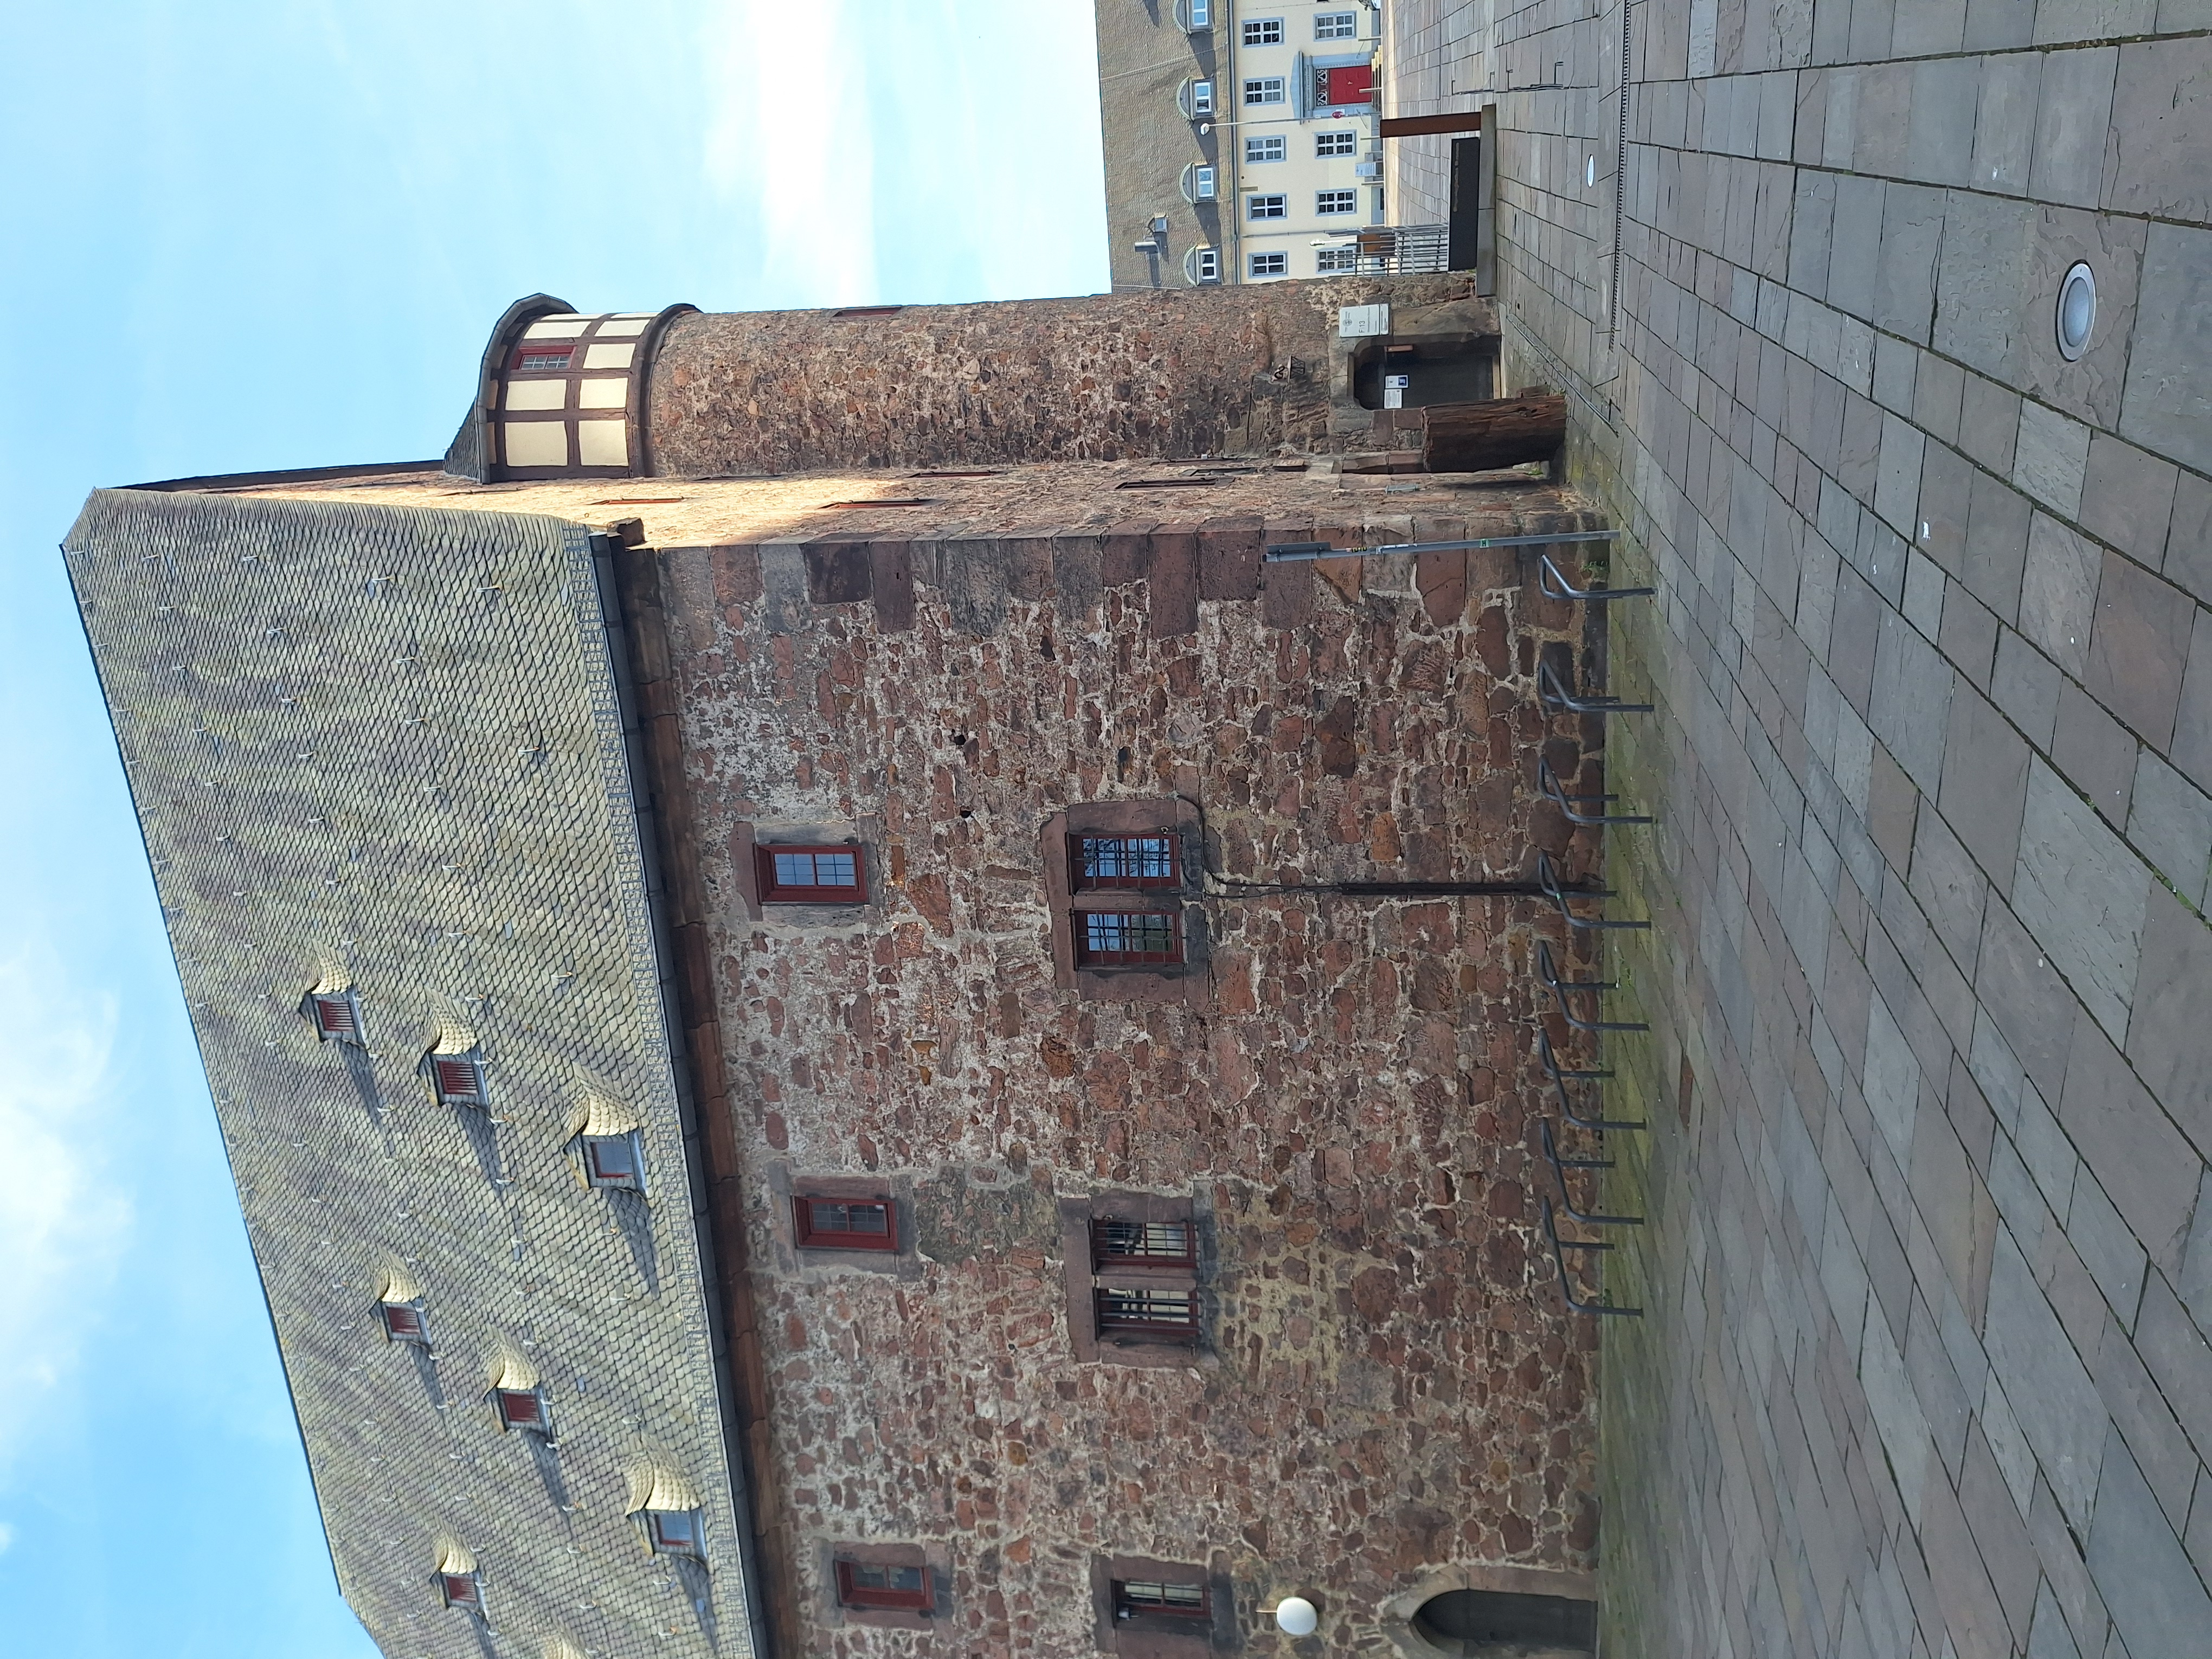
Building: Mineralogisches Museum